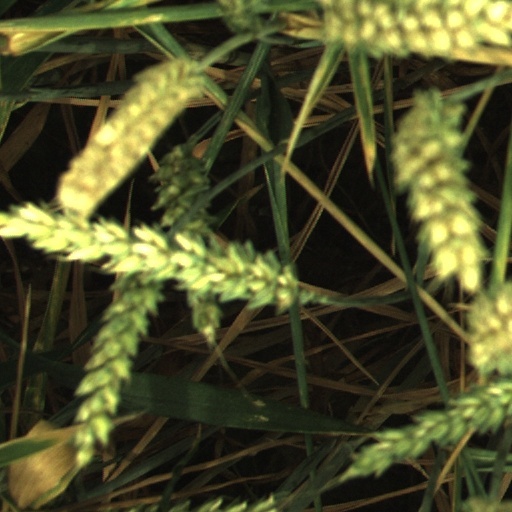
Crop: wheat